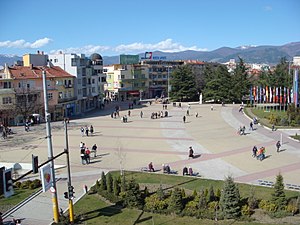
Kazanlak
Centrum i Kazanlak
Kazanlak er en by i det centrale Bulgarien, med et indbyggertal på 48.818. Byen ligger i Stara Zagora-provinsen. Geografisk set ligger byen i Rosendalen, og som følge heraf har byen en stor produktion af rosenolie, der har givet byen tilnavnet "Rosebyen". Byen er også kendt for Den thrakiske grav i Kazanlak.